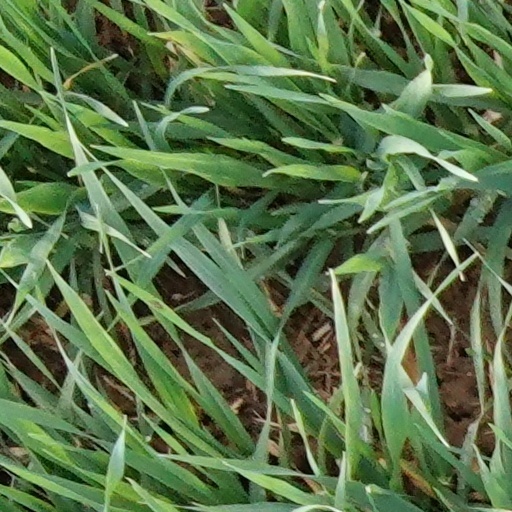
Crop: wheat